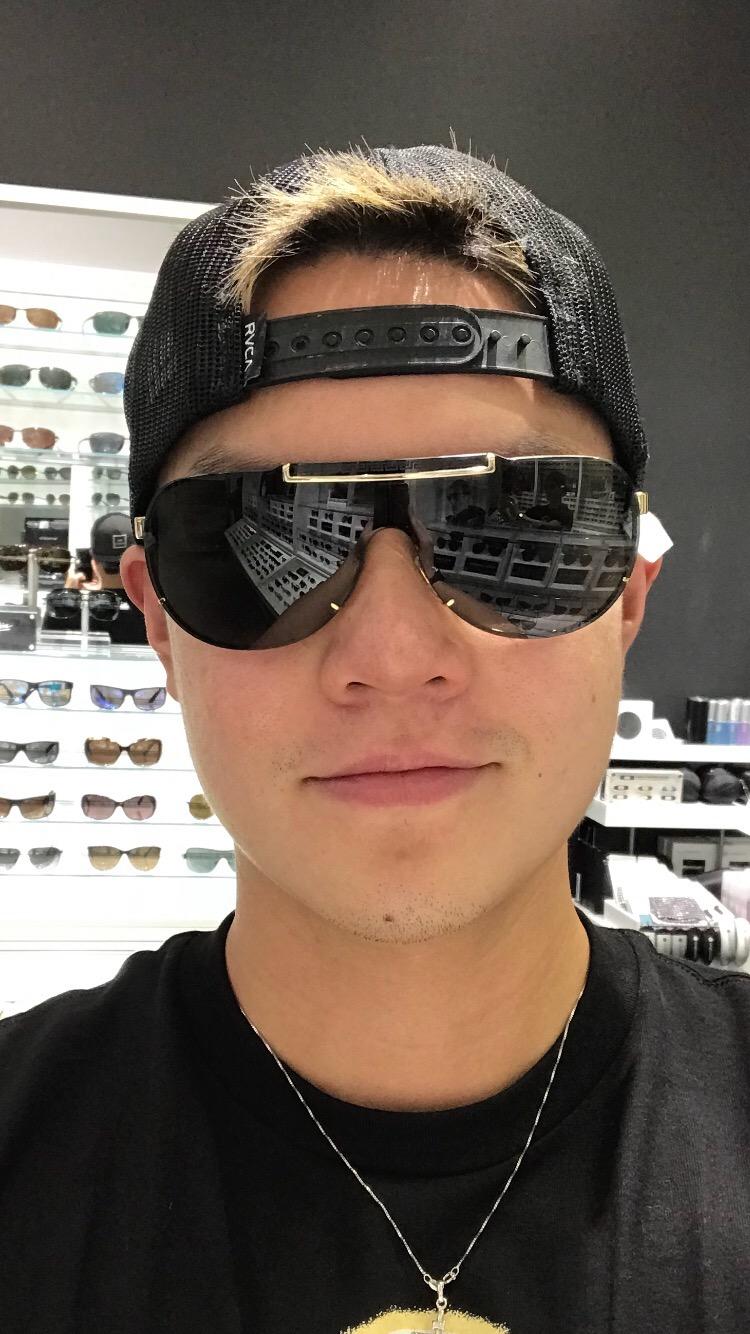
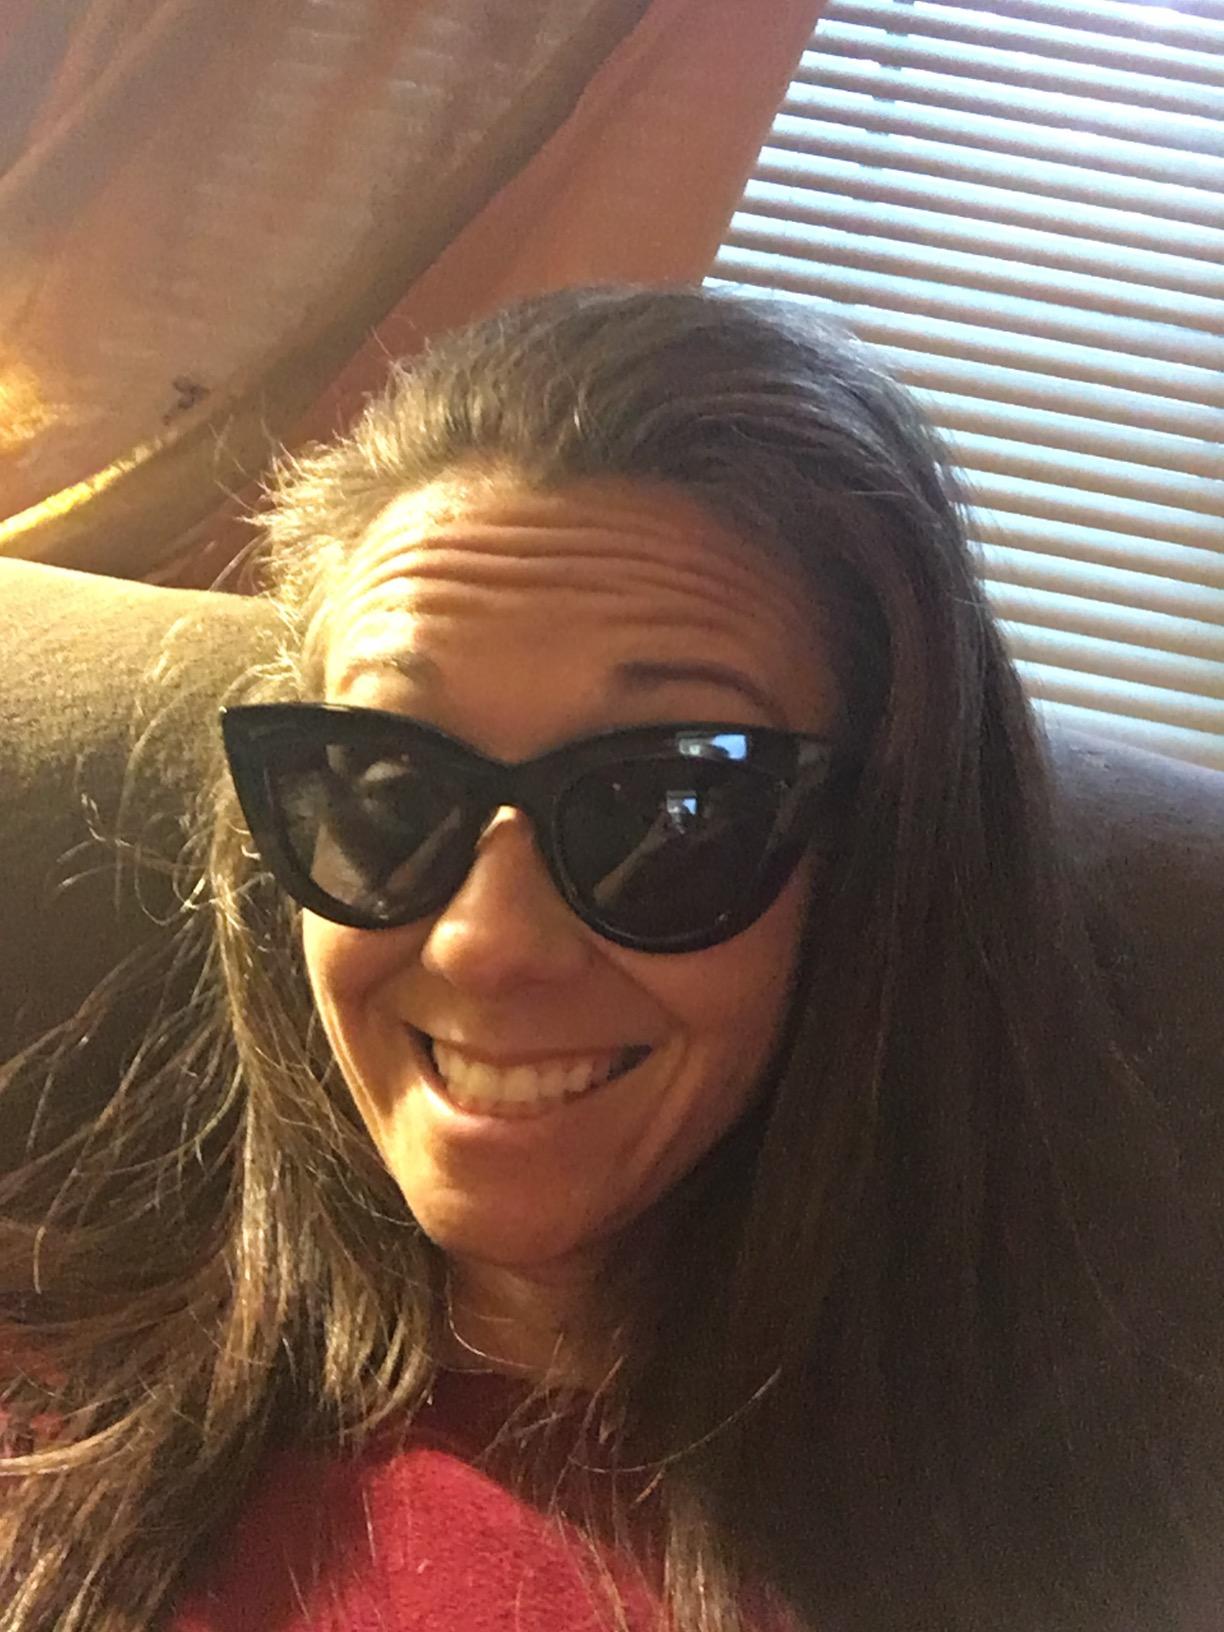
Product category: accessories_sunglasses
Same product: no